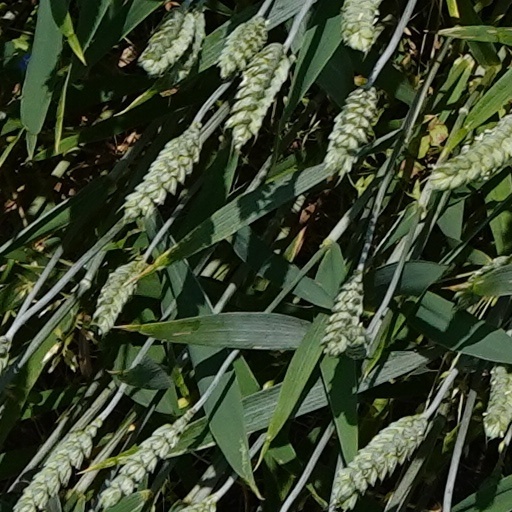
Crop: wheat